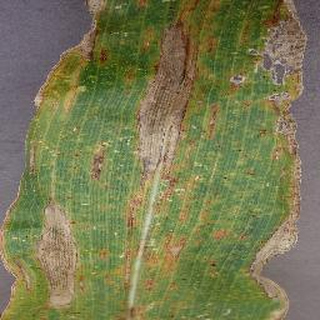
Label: corn_northern_leaf_blight